Pinning ceremony (nursing)

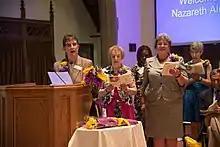
Pinning ceremony at Nazareth College, New York, 2015

A pinning ceremony is a public event involving the family and friends of nurses being recognized. The nurses often dedicate their pins to a person who has made a significant impact on their lives.